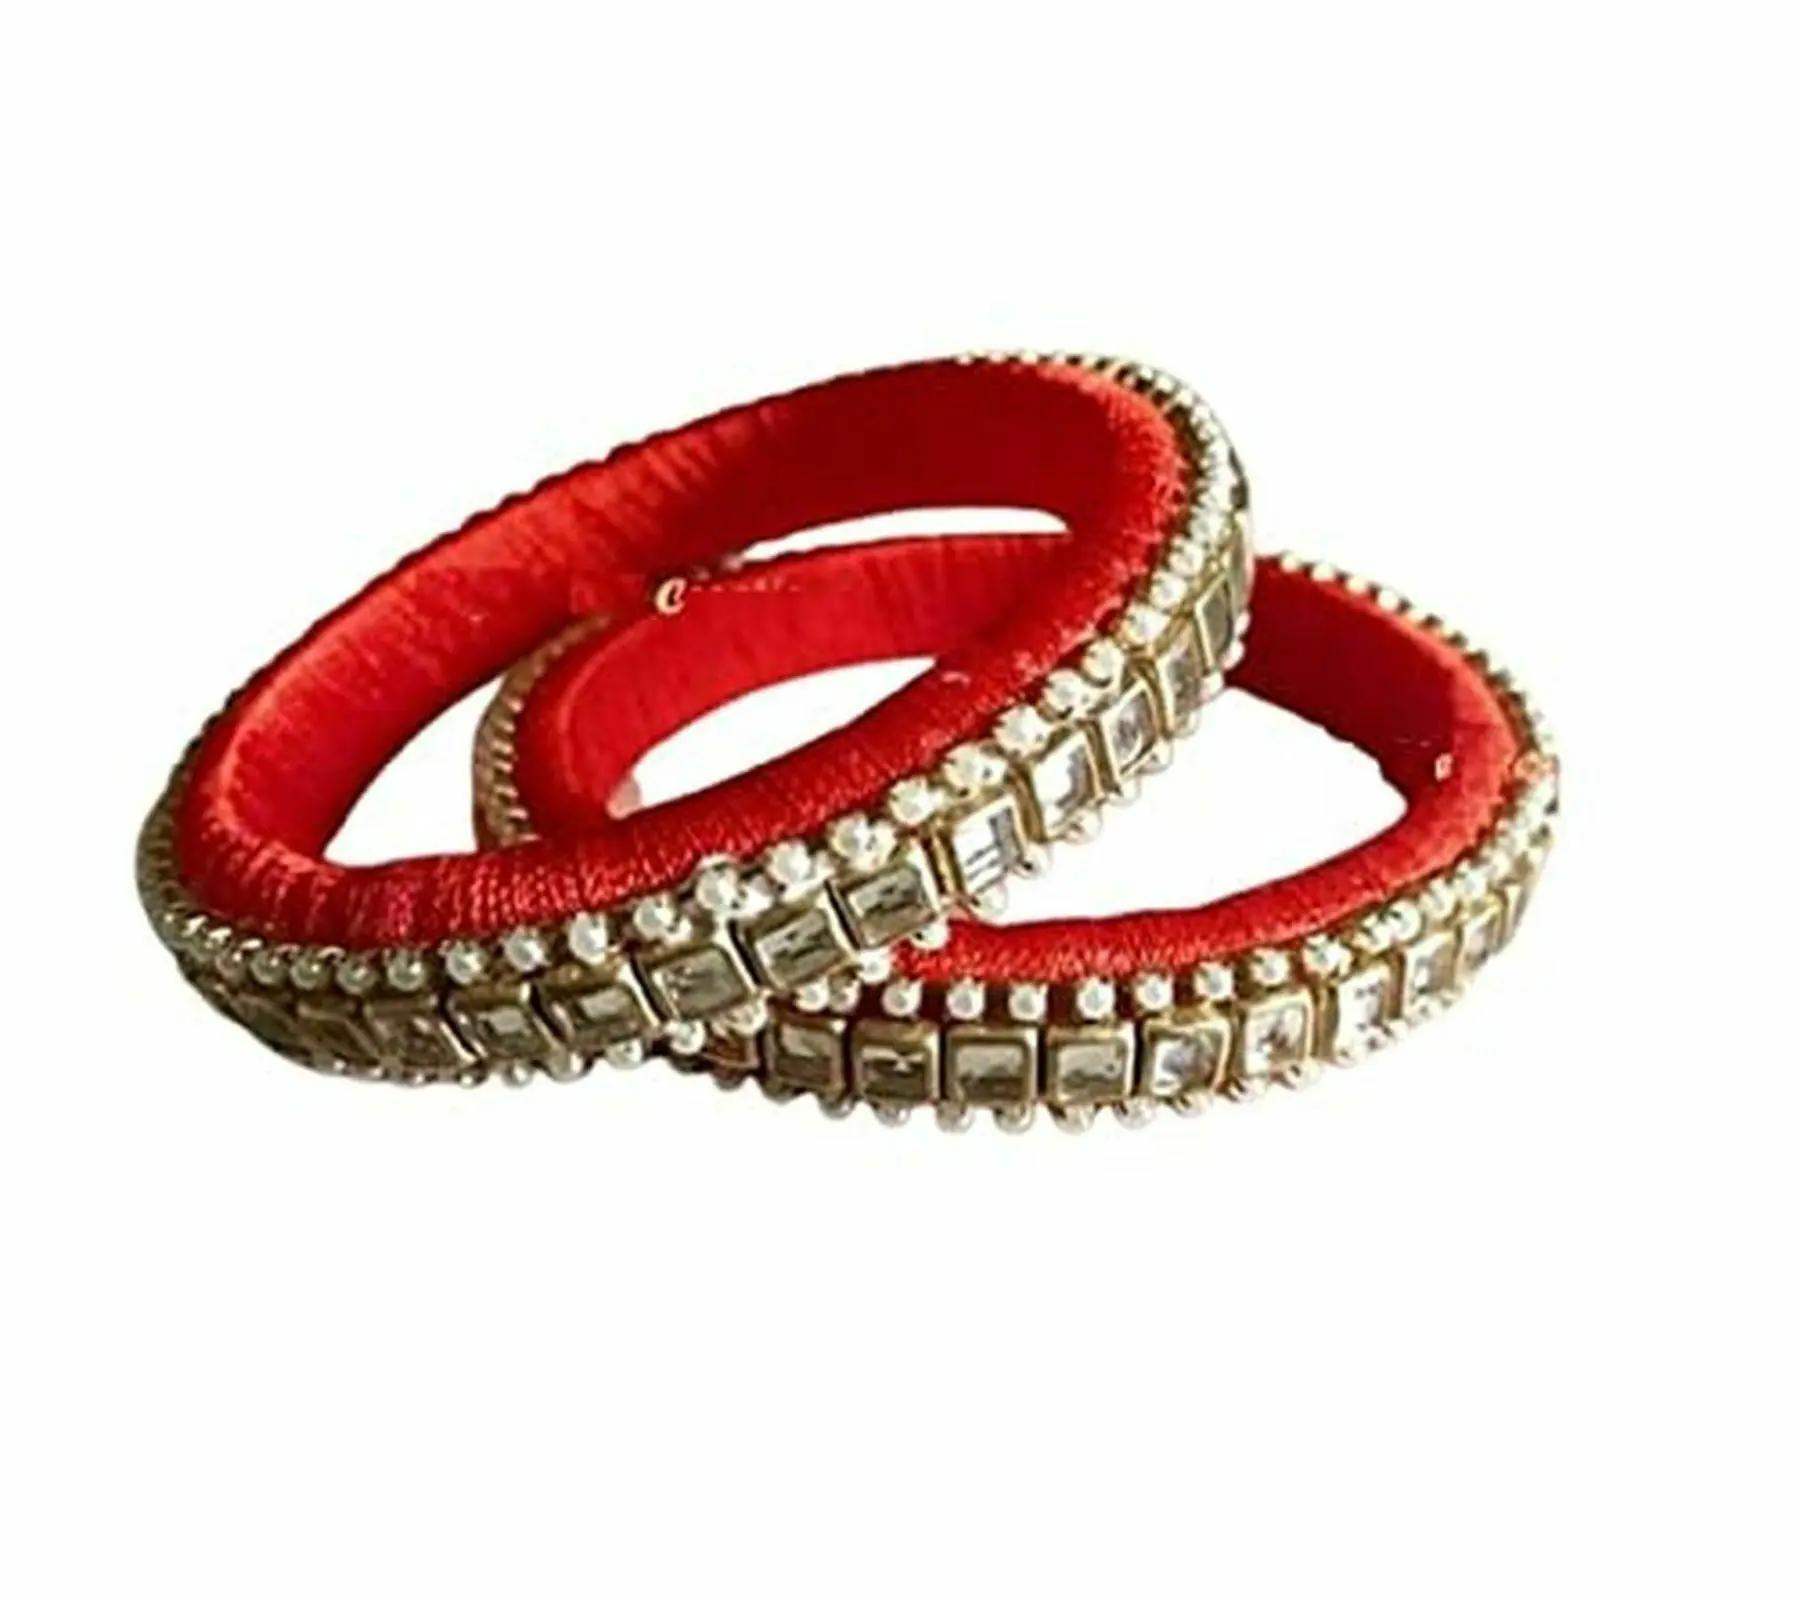
Aashirwad Traders Handmade Red Plastic and Silk Thread Kundan Bangle (Women) - 2.4 (set of 2)
Type: Bracelets
Brand: Aashirwad Traders
Price: Rs. 279
Fashionable trendy and party wear jewelery for womenDisclaimer:2 Bangle
Features: Fashionable trendy and party wear jewelery for women,Silk thread bangles available size2.2, 2.4, 2.6, 2.8, 2.10,Type handmade,material shine silk thread and kundan,Usage traditional, partywear and perfect match for silk saree and the lehengas.,#Unique Designs,#Durable and long-lasting
Included: 2 Bangle